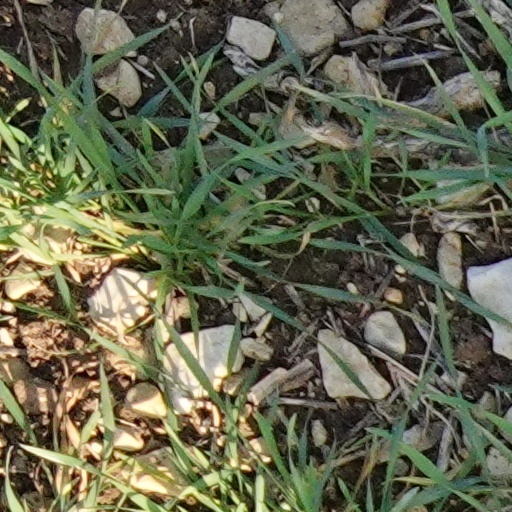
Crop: wheat